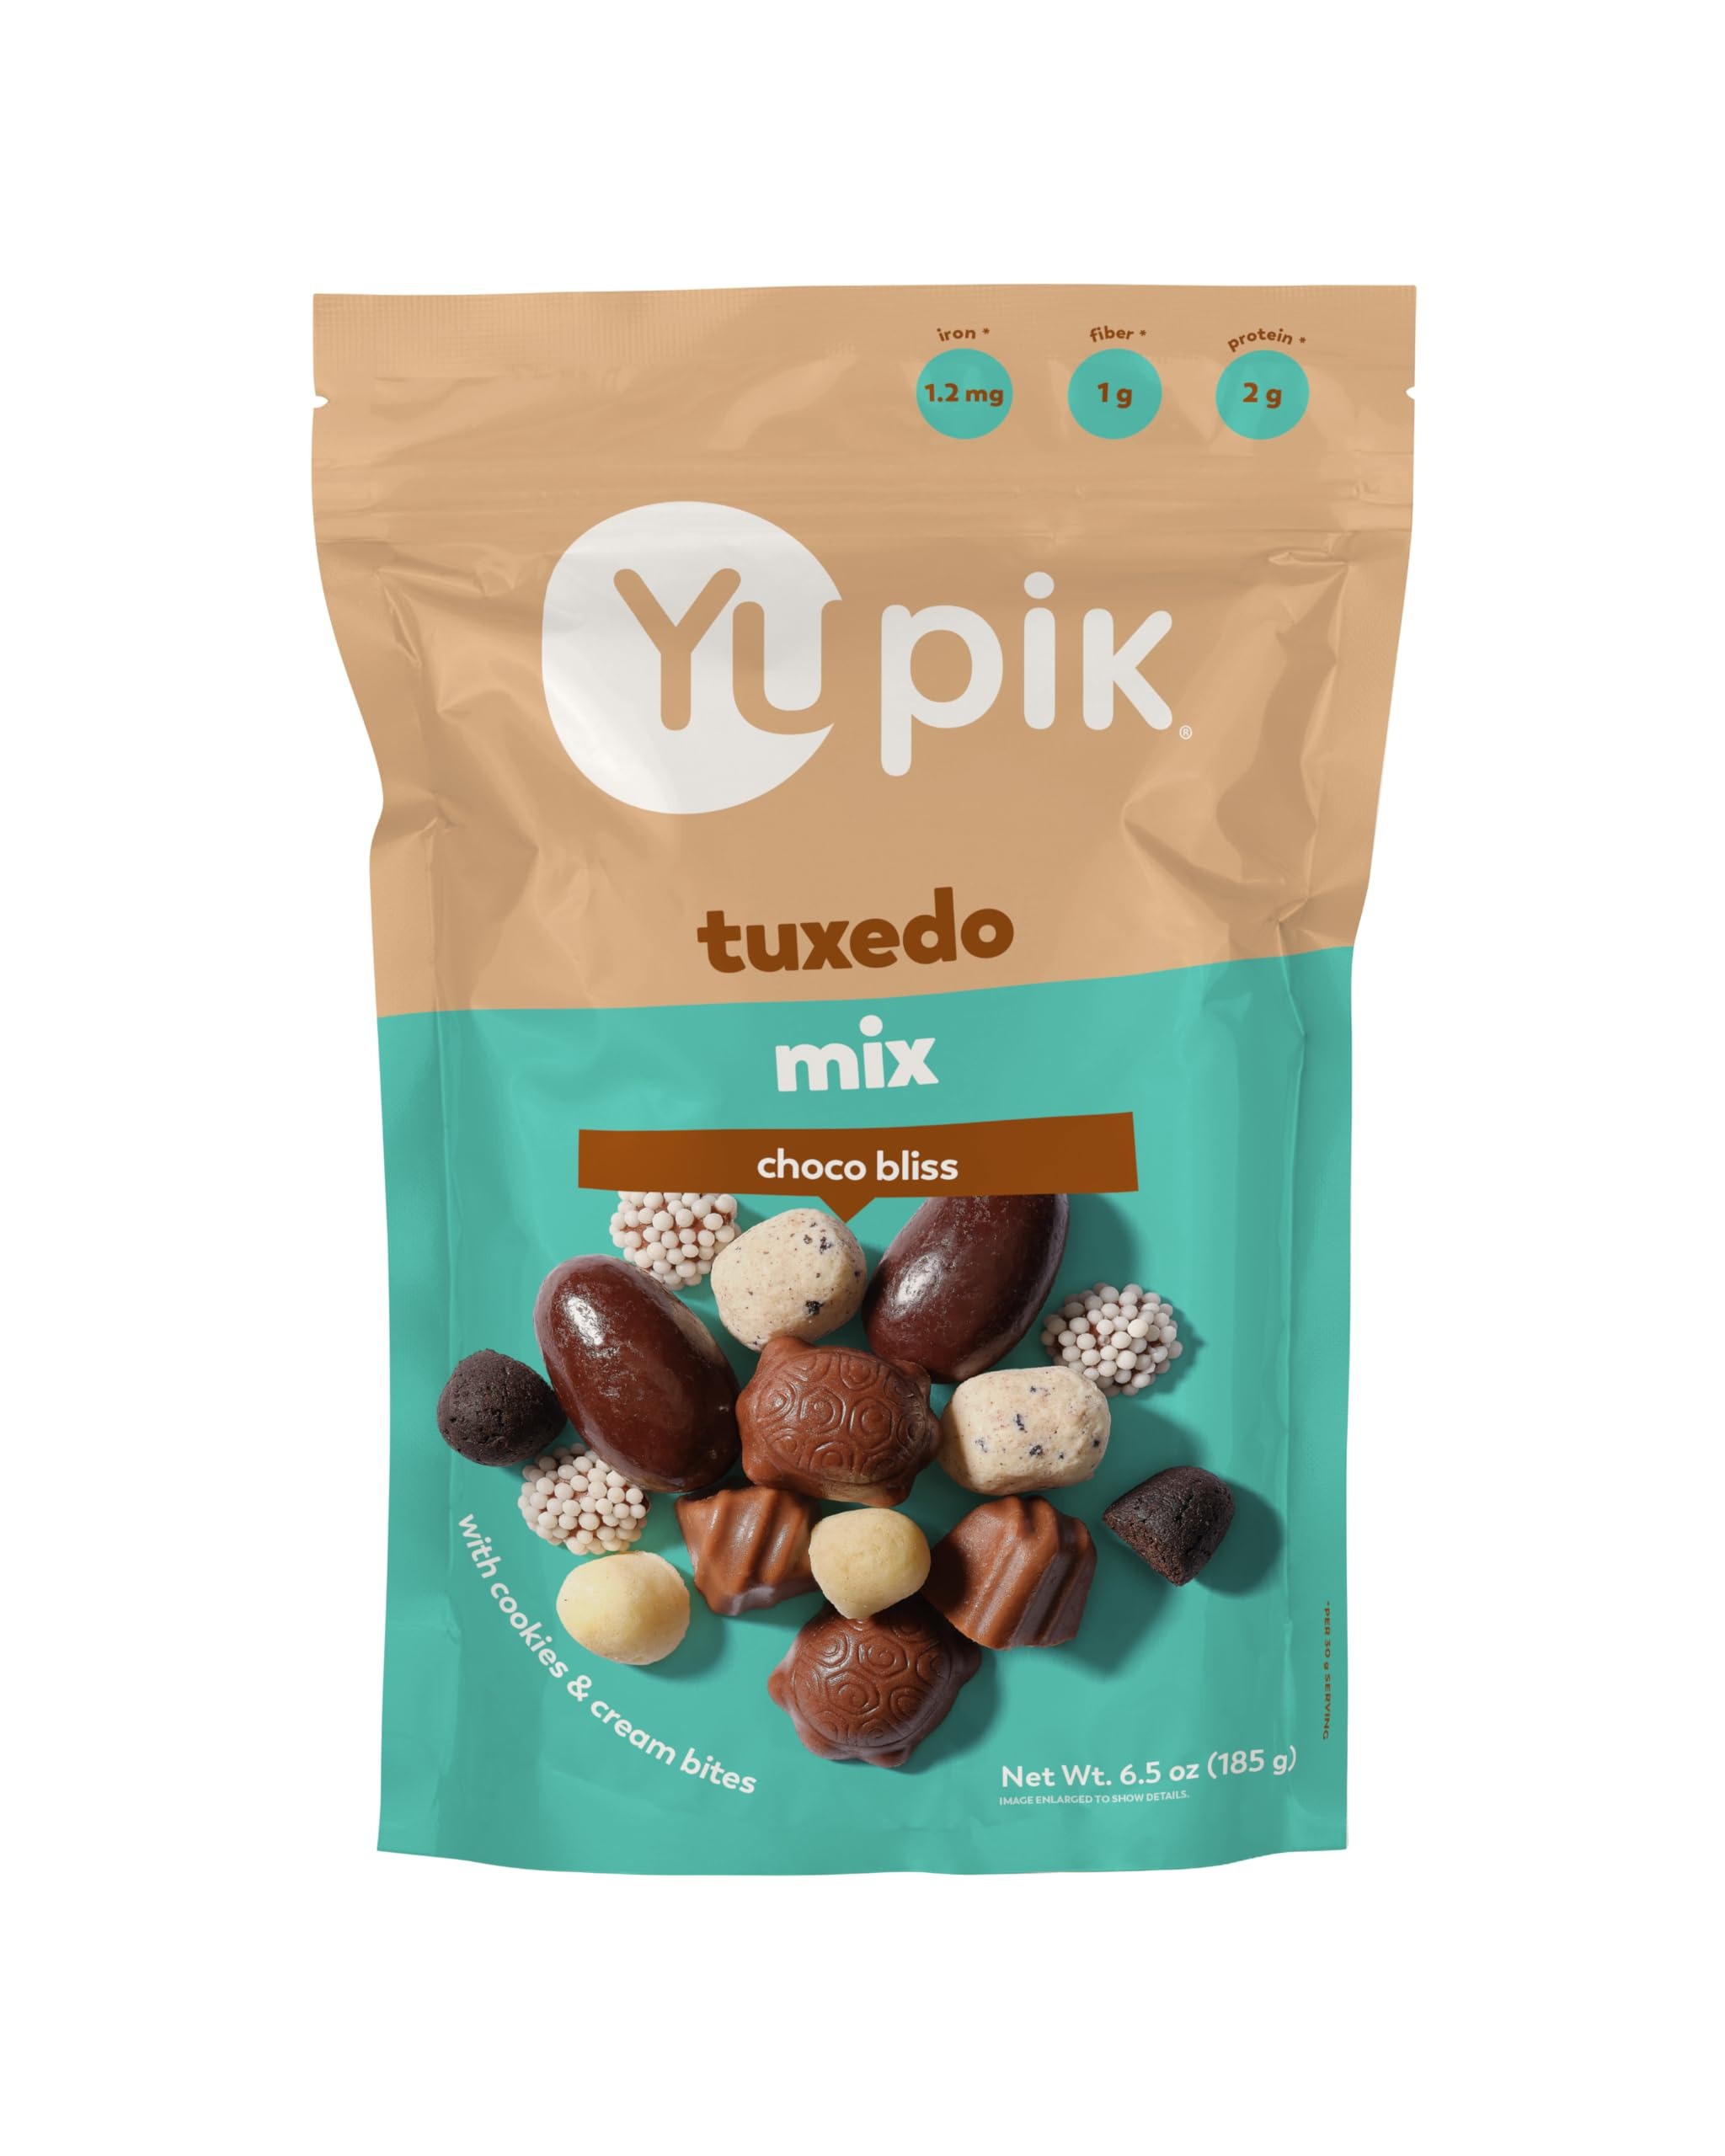
Item Name: Yupik Tuxedo Mix, 6.5 Oz, Chocolatey Bites, Tuxedo Cake Flavor, Blend of Chocolates, Cookies & Cream, Brownie Bites, Chocolate Covered Almonds, Special Treat, Party Snack
Bullet Point 1: Decadent Chocolate Experience: Indulge in a luxurious mix of chocolate almonds, truffles, brownies, and shortbread cookies, delivering a sophisticated snacking experience
Bullet Point 2: Health Benefits: Satisfy your sweet cravings with a treat that offers fiber and iron to support your health
Bullet Point 3: Culinary Twist: Use as a topping for cakes, cupcakes, or ice cream, or incorporate it into your baked goods for a decadent flavor boost
Bullet Point 4: Certified Quality: Made with carefully selected ingredients for a wholesome and satisfying snacking experience
Bullet Point 5: Storage Tips: Store in a cool, dry place for up to 12 months to maintain freshness
Bullet Point 6: In-House Recipe: Made with love in-house, this mix combines a variety of textures and flavors to deliver an irresistible treat
Value: 6.5
Unit: Ounce

Price: 15.18